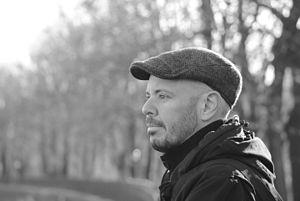
Fabio Geda, né le 1ᵉʳ mars 1972, est un romancier italien.